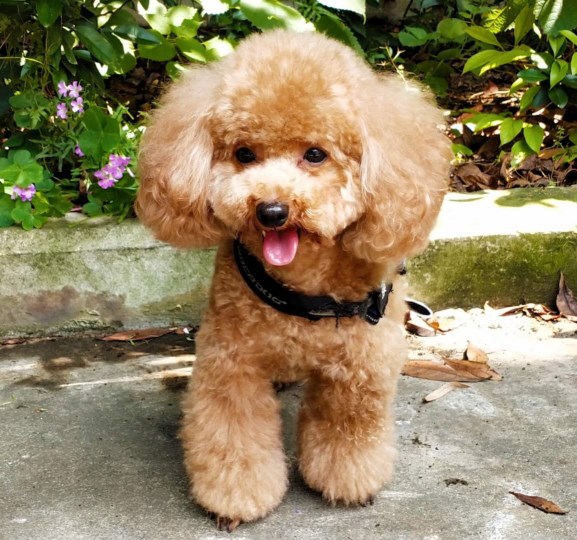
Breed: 7449-n000128-teddy